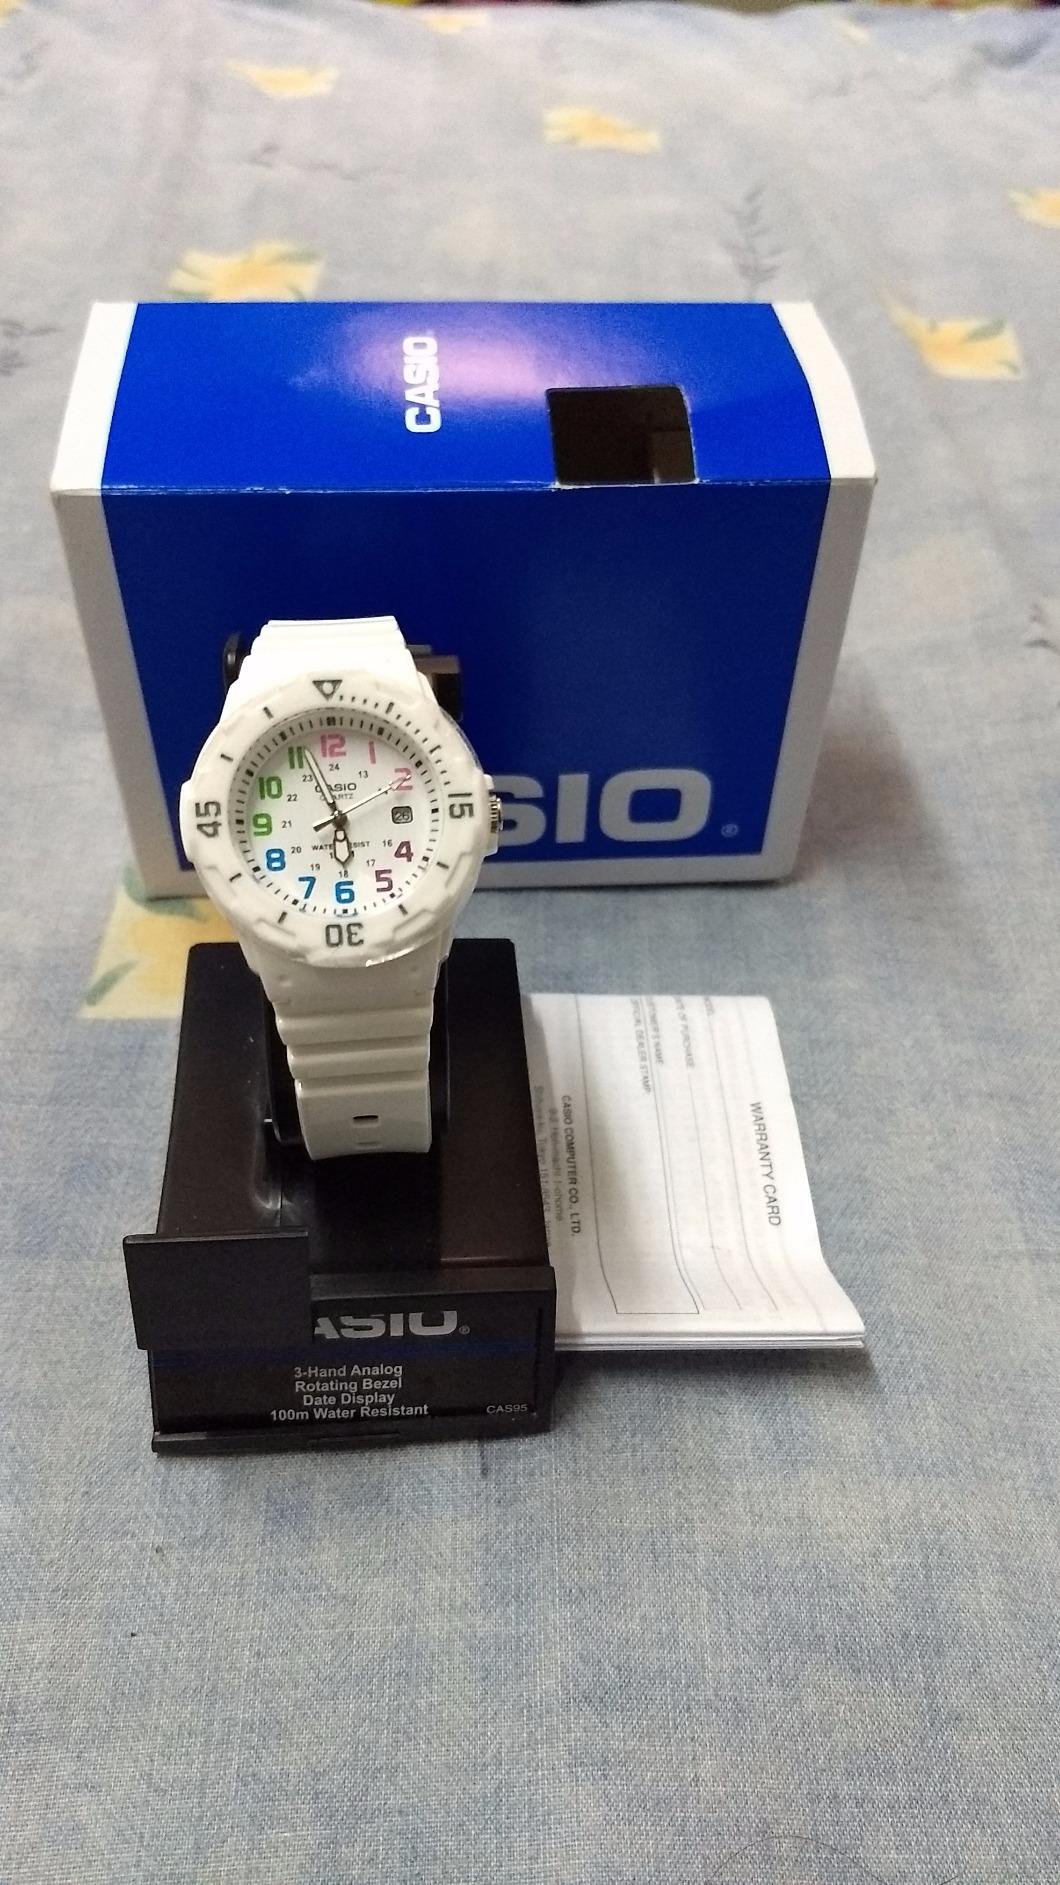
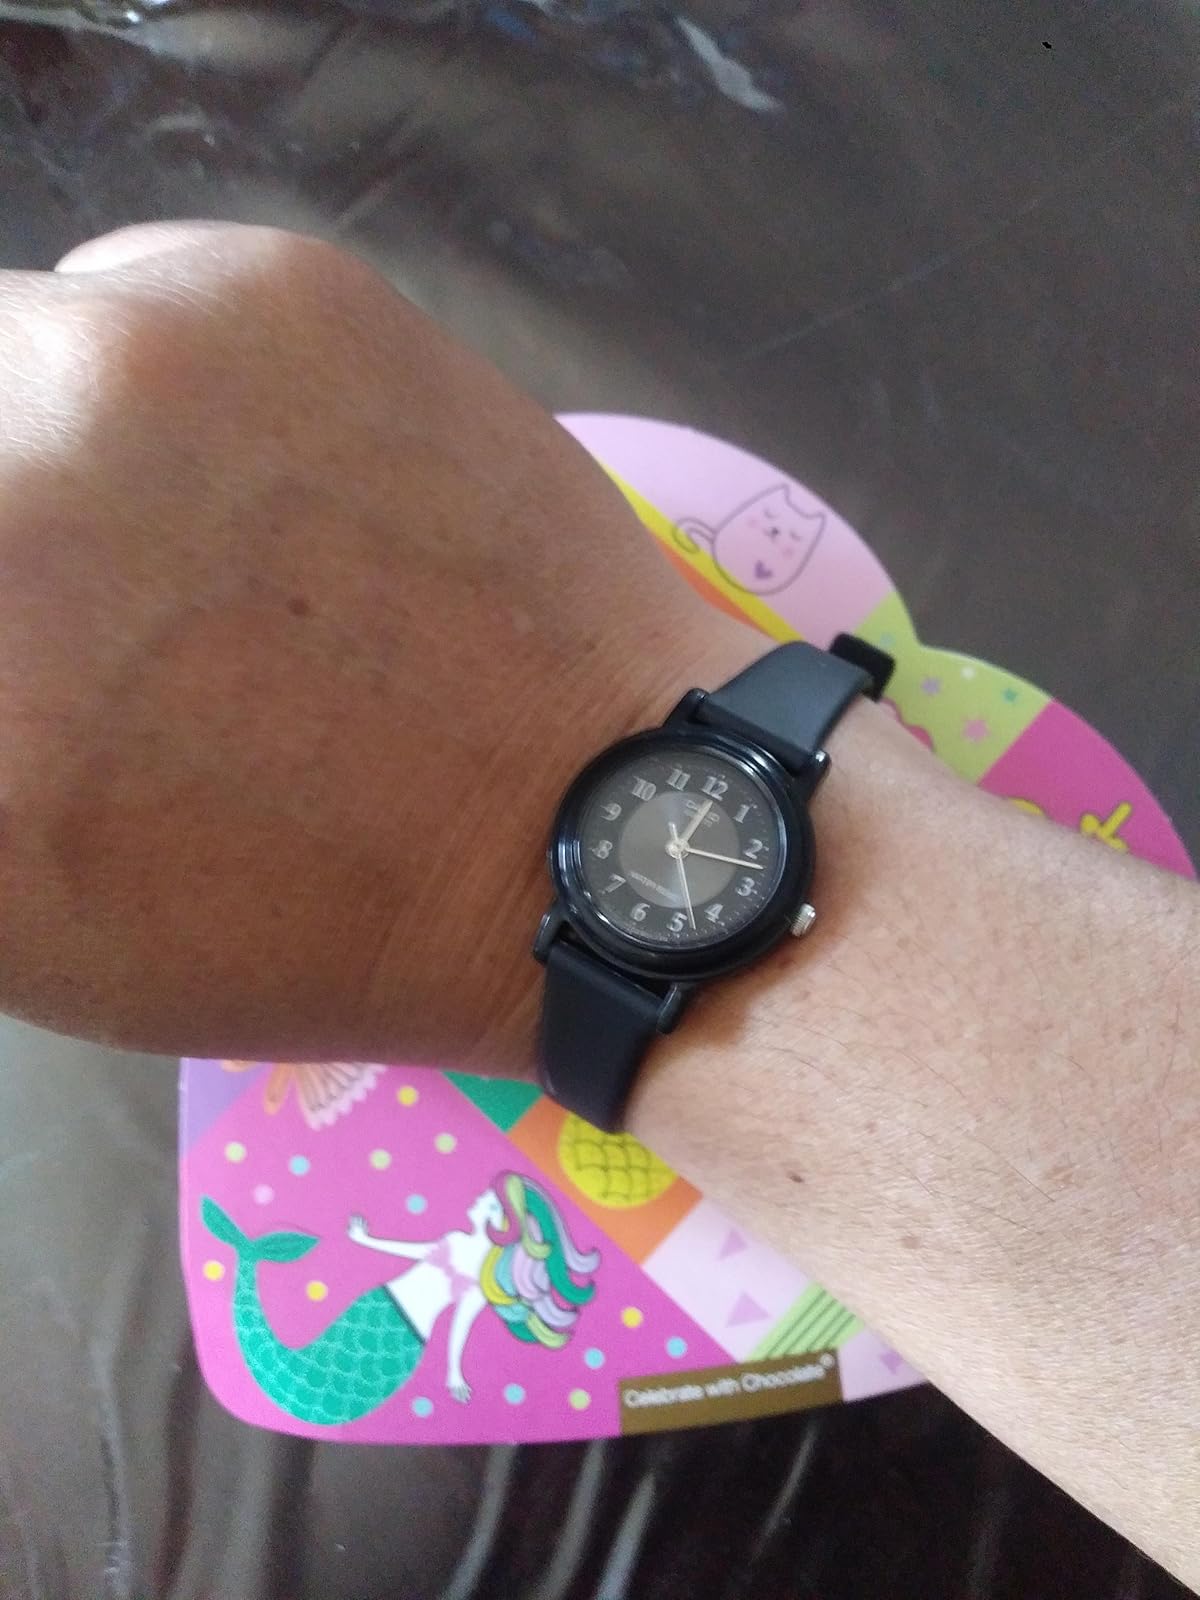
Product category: accessories_watch
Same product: no